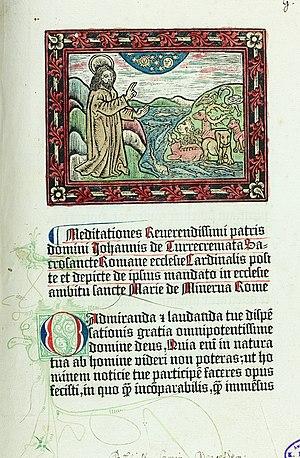
Meditationes de Juan de Torquemada Mayence
Johannes Neumeister ou Numeister de Mayence, en français Jean Neumeister ou parfois Jean d'Albi est un prototypographe. En 1472, il imprime à Foligno la première édition de la Divine Comédie. Il est considéré comme l'exemple type d'un artisan pionnier allemand, imprimeur itinérant qui diffuse l'art nouveau de l'imprimerie en Europe.
Juan Torquemada, né en 1388 à Valladolid, dans le royaume de Castille et mort le 26 septembre 1468 à Rome dans les États pontificaux, est un cardinal espagnol du XVᵉ siècle, membre de l'ordre des dominicains.